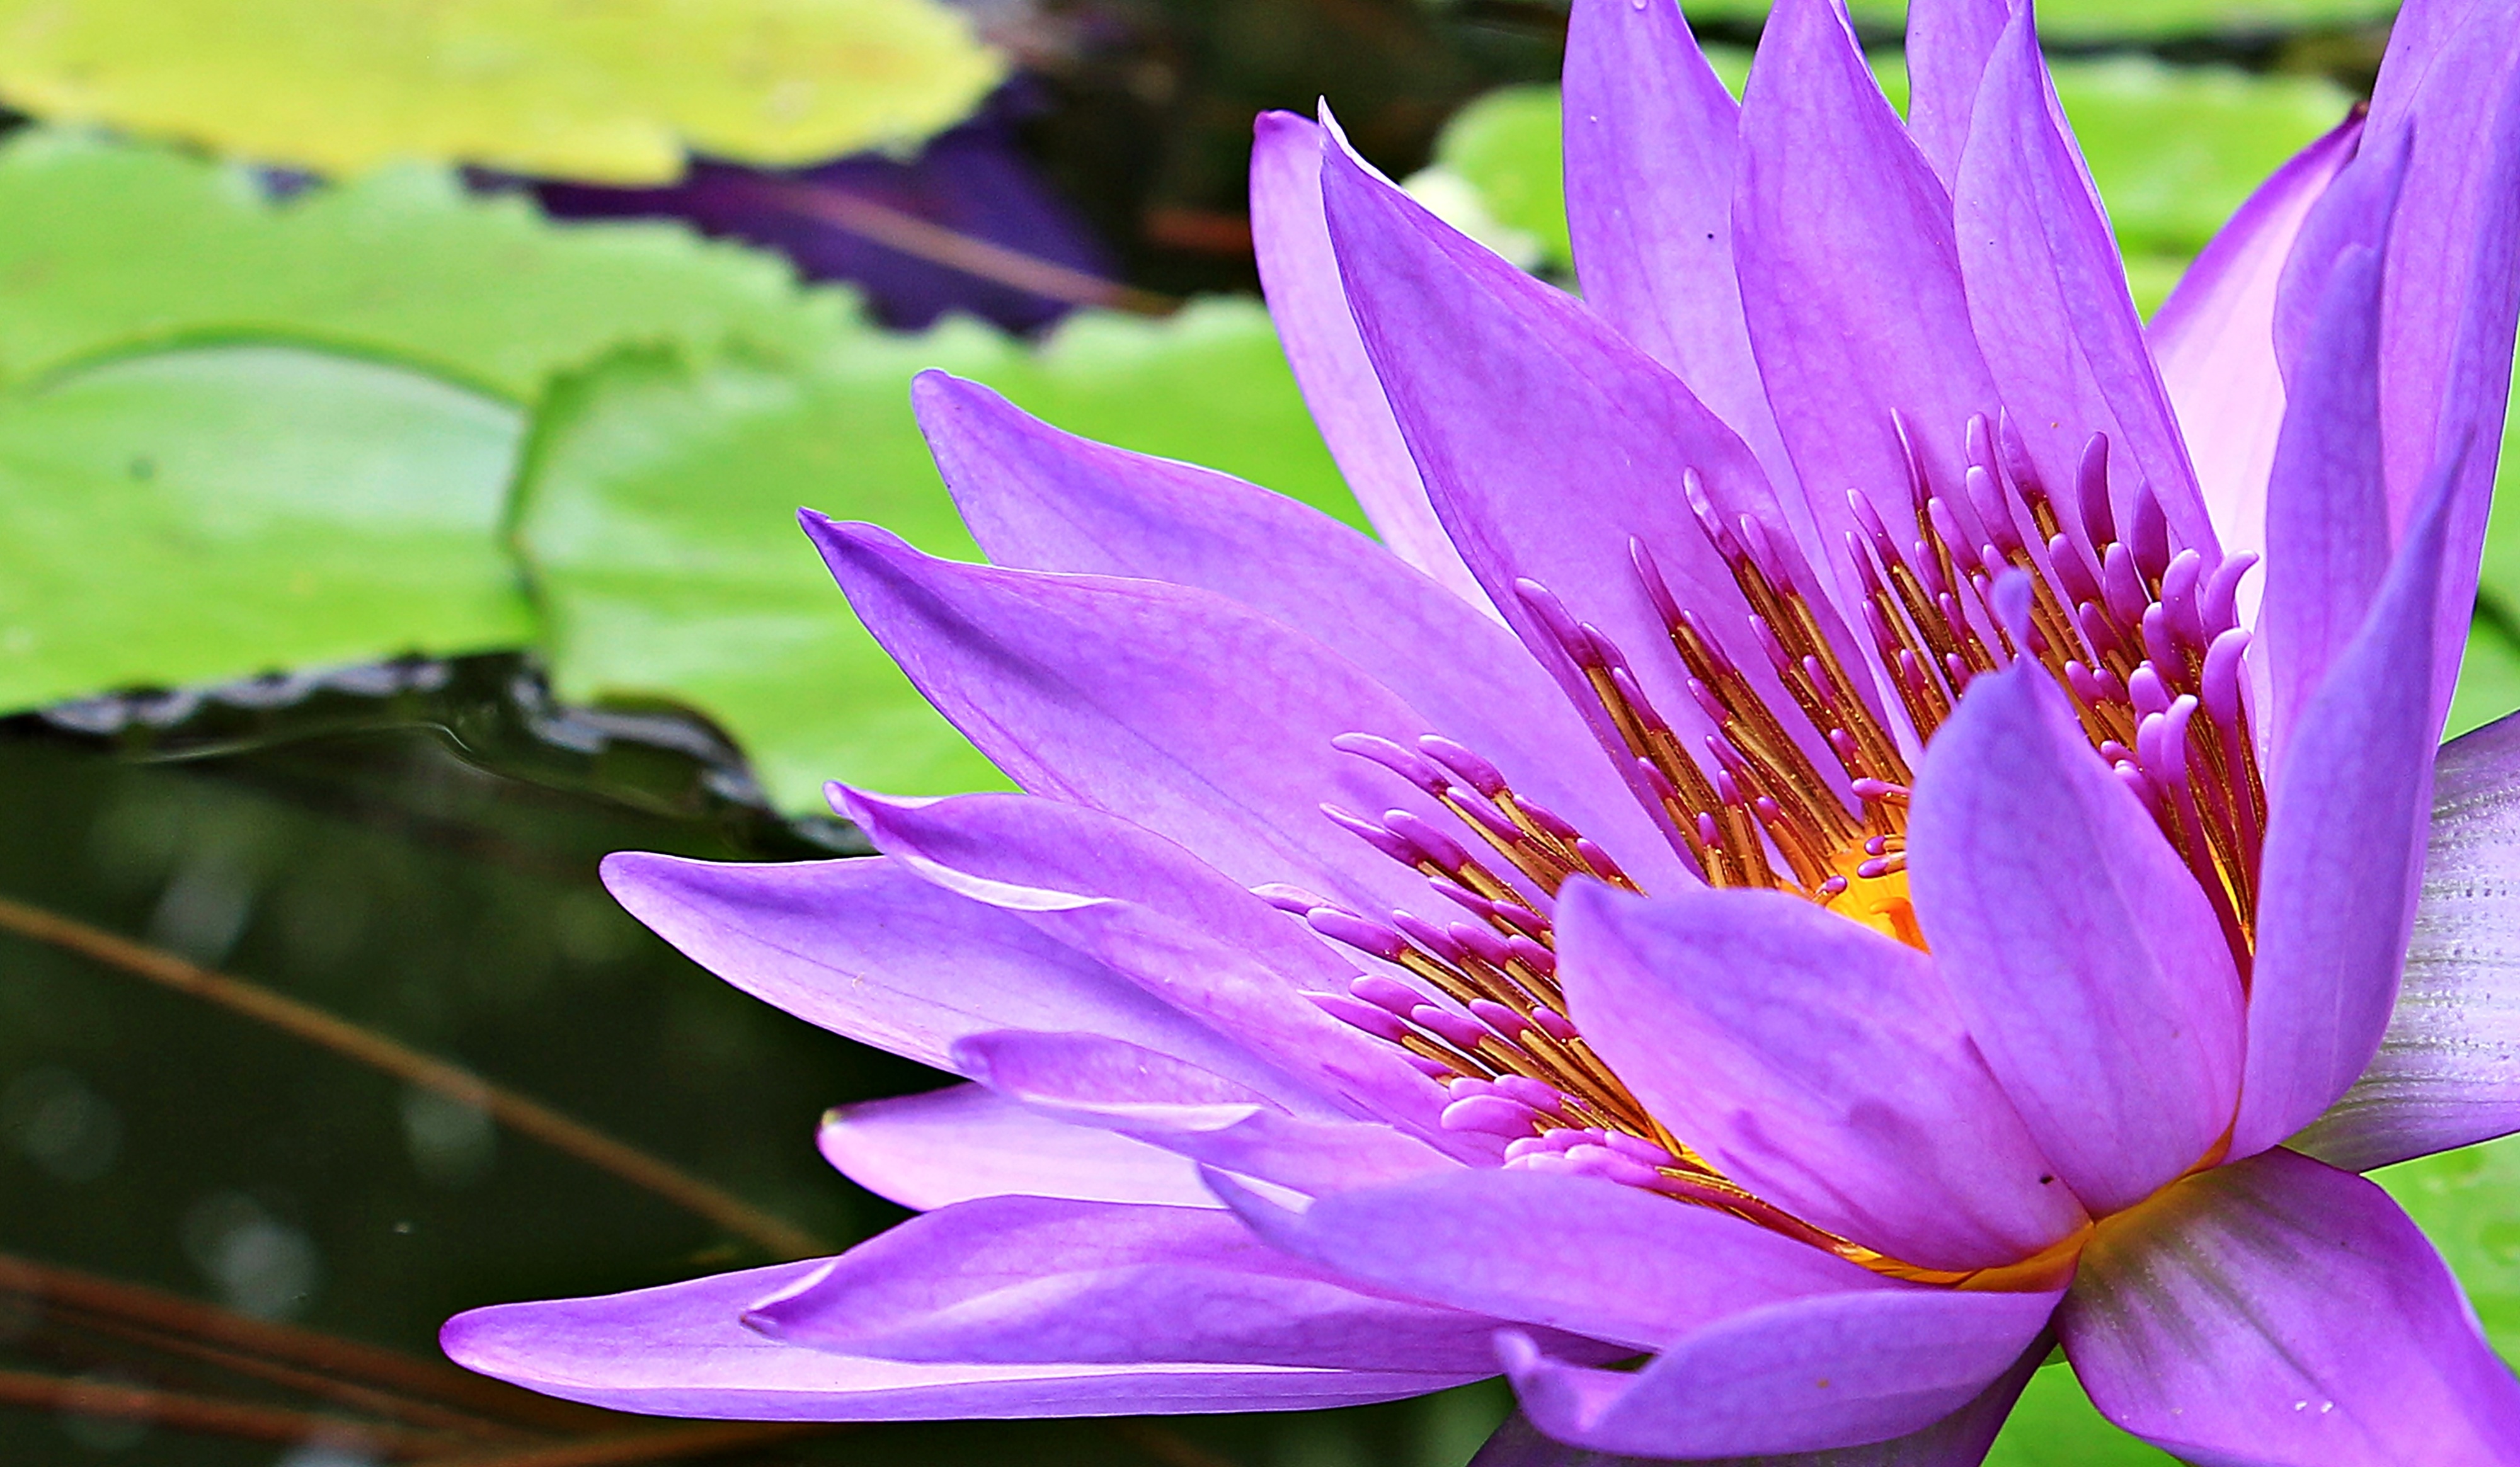
water, nature, blossom, plant, photography, flower, purple, petal, bloom, summer, pond, botany, blue, garden, aquatic plant, flora, map, water lily, wildflower, close up, background image, blue blossom, background, meditation, lily, greeting card, purple flower, nymphaea, macro photography, nuphar lutea, garden pond, flowering plant, blue water lily, lake rosengew chs, purple lily, blue teichrose, purple teichrose, land plant